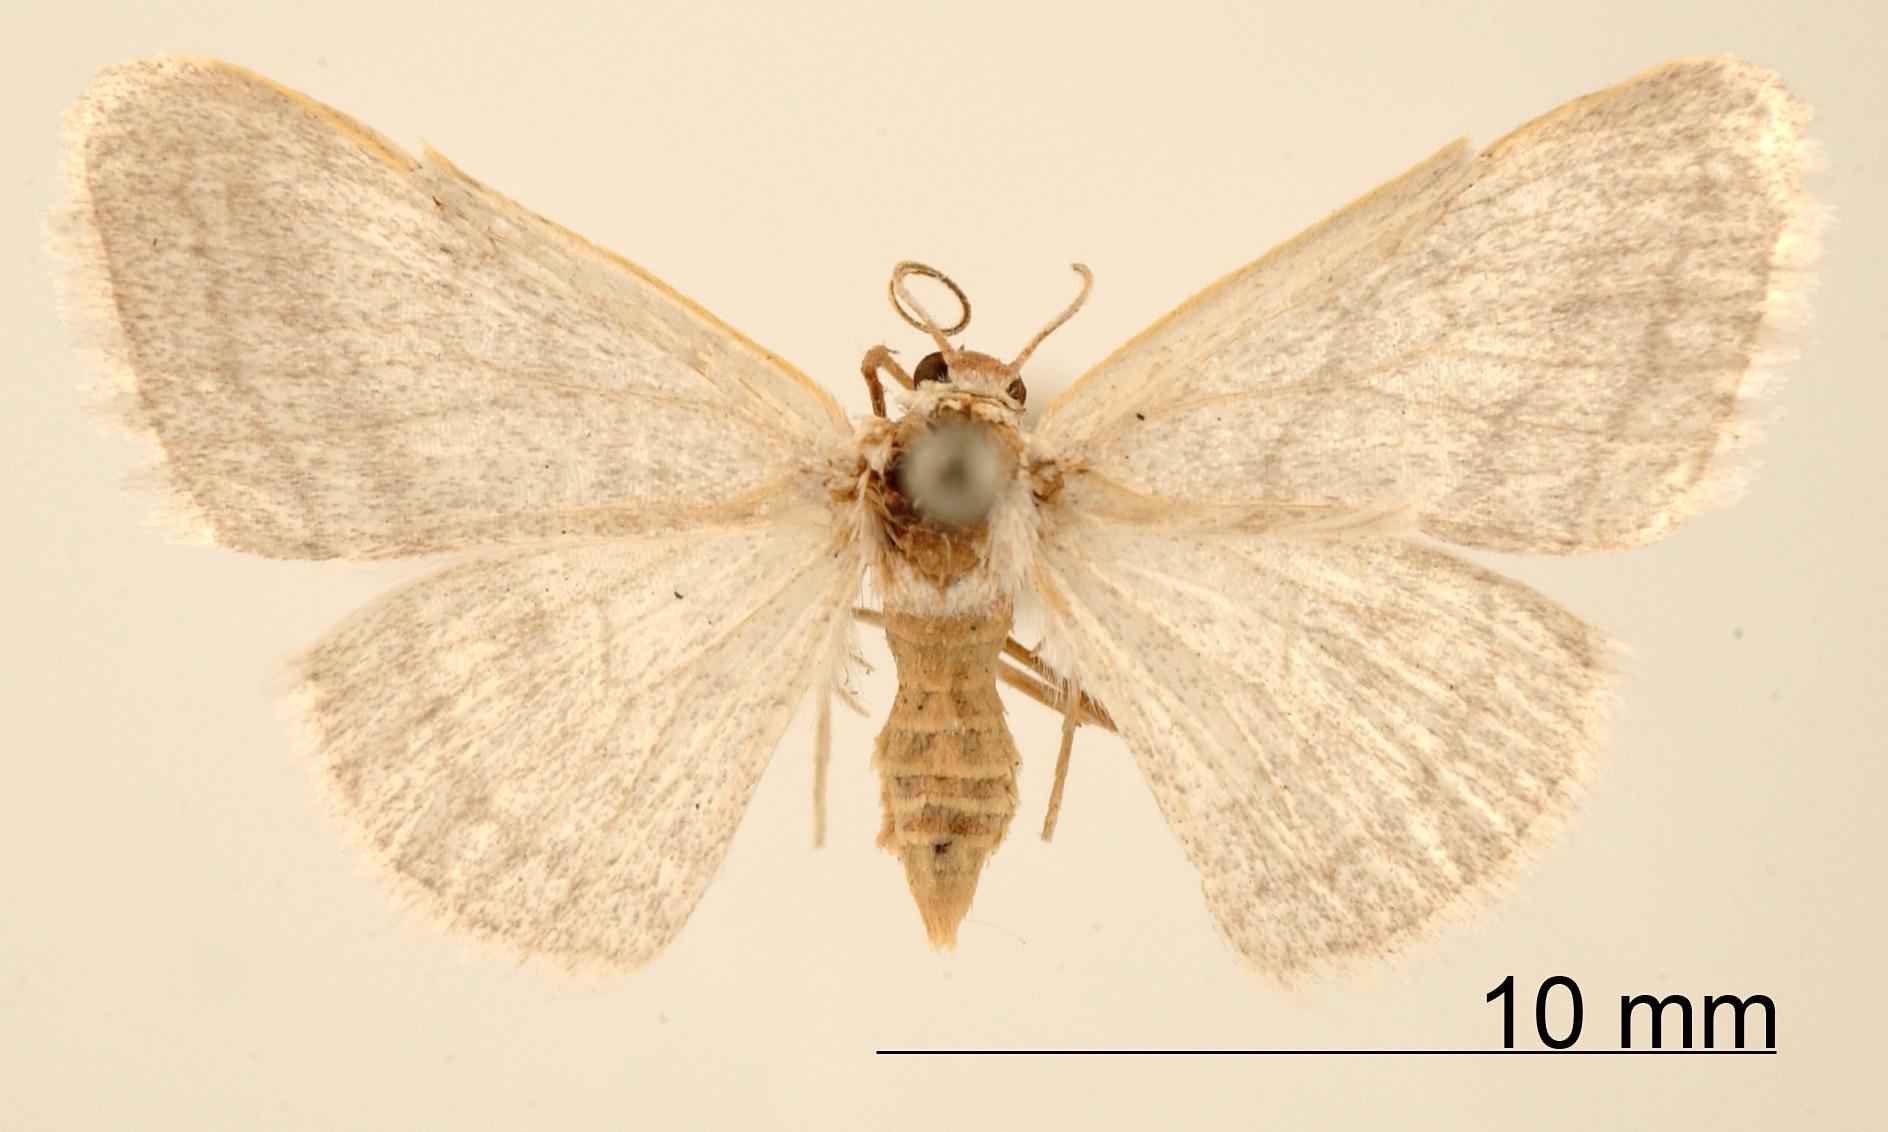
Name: Haemalea virgota
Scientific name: Haemalea virgota Schaus, 1901
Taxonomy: Animalia, Arthropoda, Insecta, Lepidoptera, Geometridae, Sterrhinae
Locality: [Not Stated], Jamaica